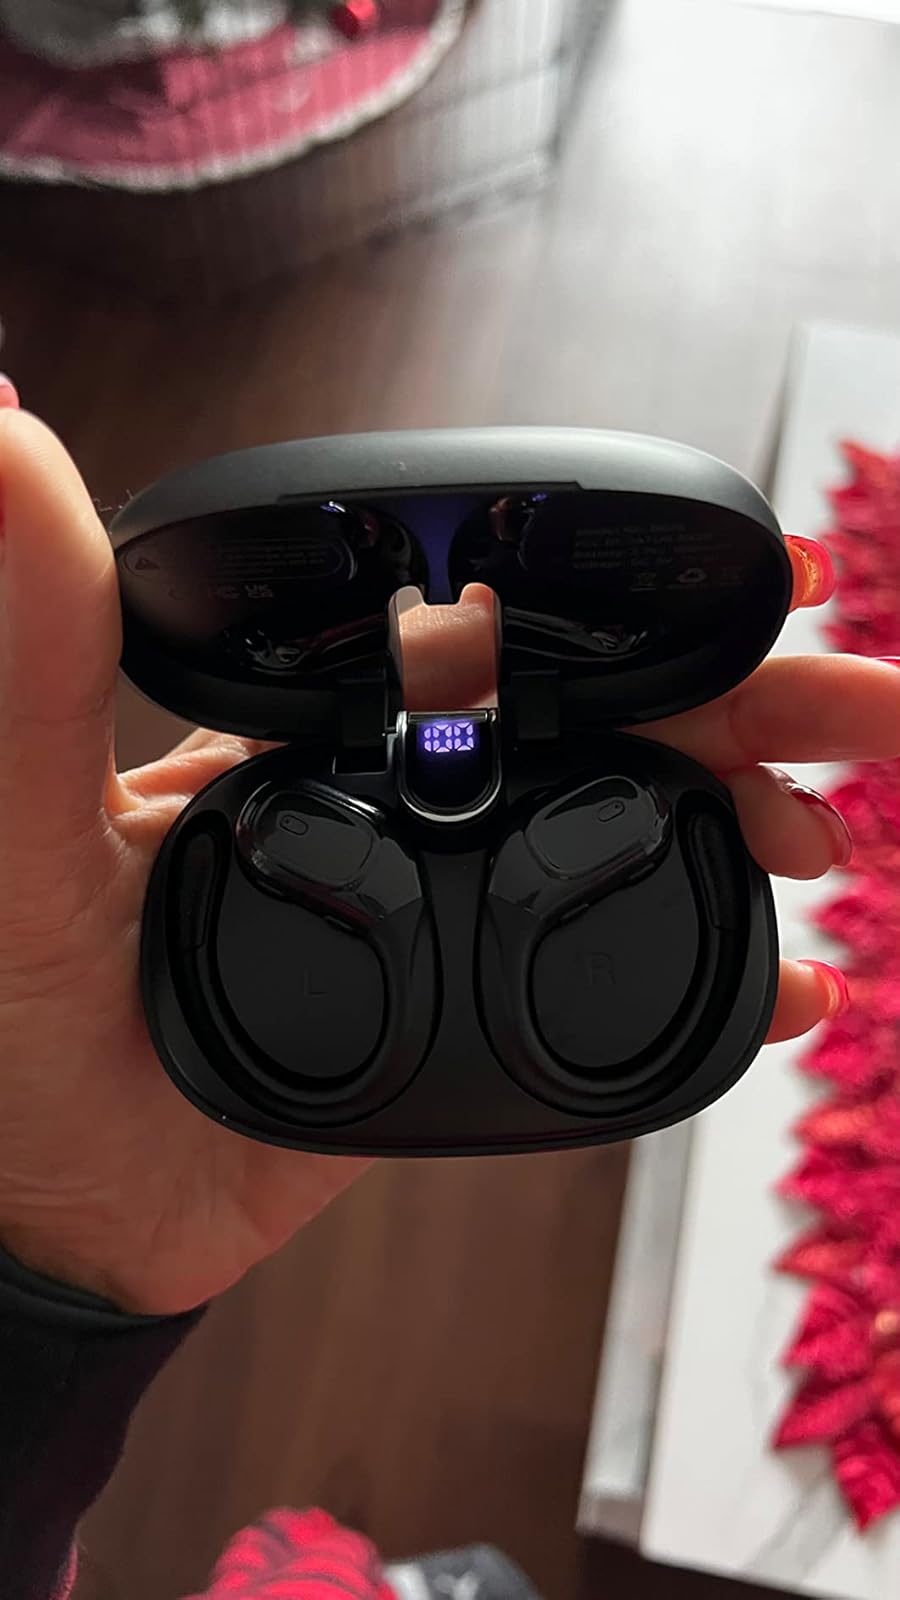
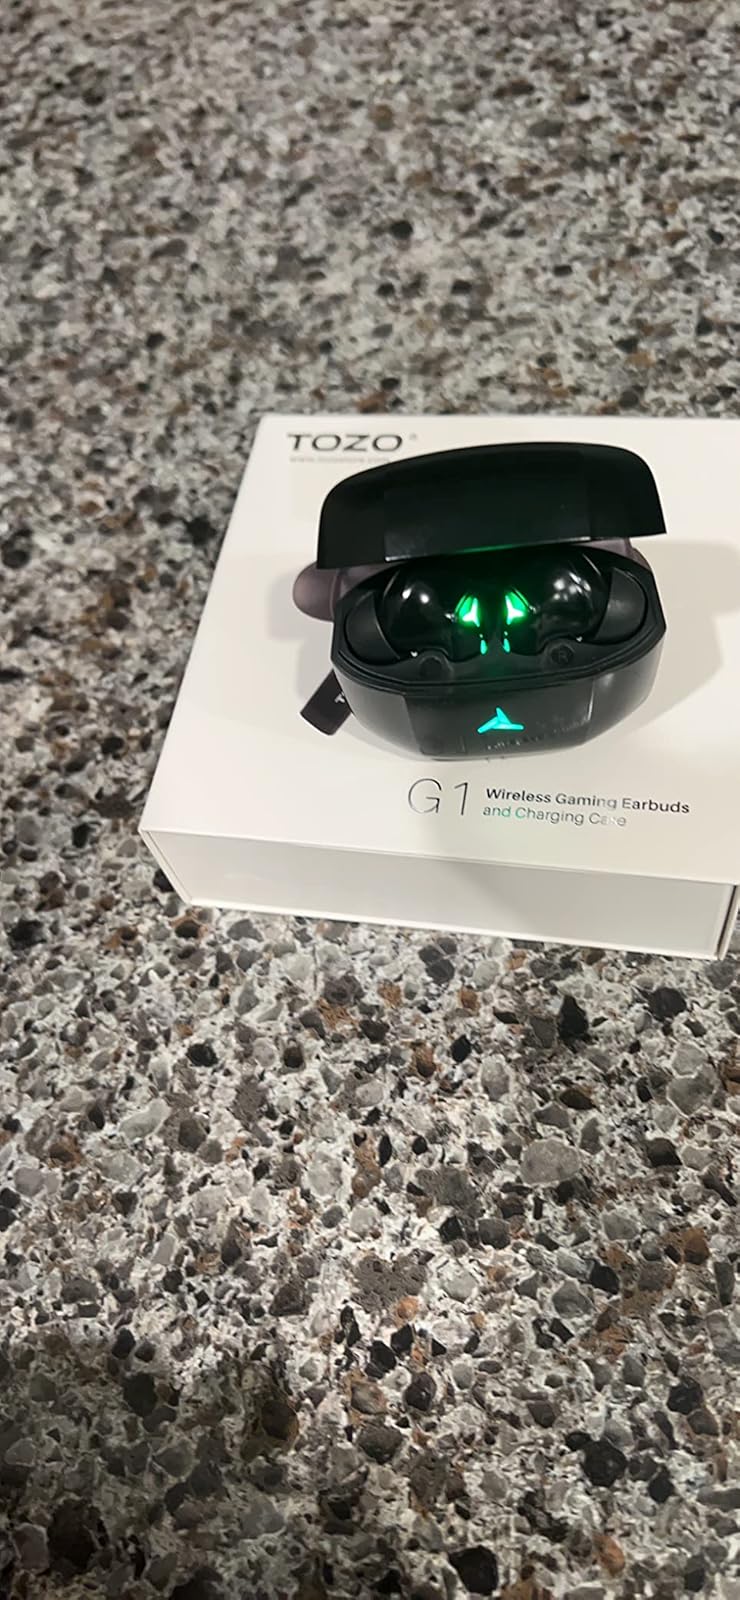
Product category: earbuds
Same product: no